Logan City

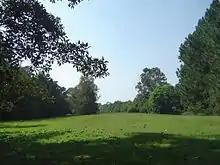
Henry Jordan Park, Waterford West, 2013

Logan has 924 parks and reserves all with combinations of facilities. Also Logan offers plenty of active choices such as local swimming pools, sporting clubs, cycling tracks, walking tracks, little athletics, tinnie trails (self guided heritage trail), golf, basketball/volleyball parks, skate parks, bmx tracks, walking groups and go karting.